Kismat (TV series)

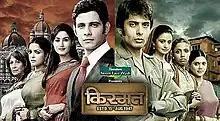

Kismat is an Indian drama television series which aired on Sony TV. The series is produced by YRF Television and premiered on 14 February 2011. It is an Indian adaptation of British author Jeffrey Archer's 1979 novel, "Kane and Abel". The story is set in Mumbai, India. It revolves around the stories of two men born worlds apart. They have nothing in common except the same date of birth (15 August 1947) and a zeal to succeed in life. Aditya Raj Merchant is a wealthy and powerful industrialist while Kabir Khan is in a situation of great poverty.